Lambda Scorpii

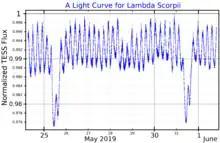
A light curve for Lambda Scorpii, plotted from "TESS" data. The large dips in brightness are eclipses, and the rapid oscillations show the Beta Cephei variability.

Lambda Scorpii is located approximately 570 light-years away from the Sun.